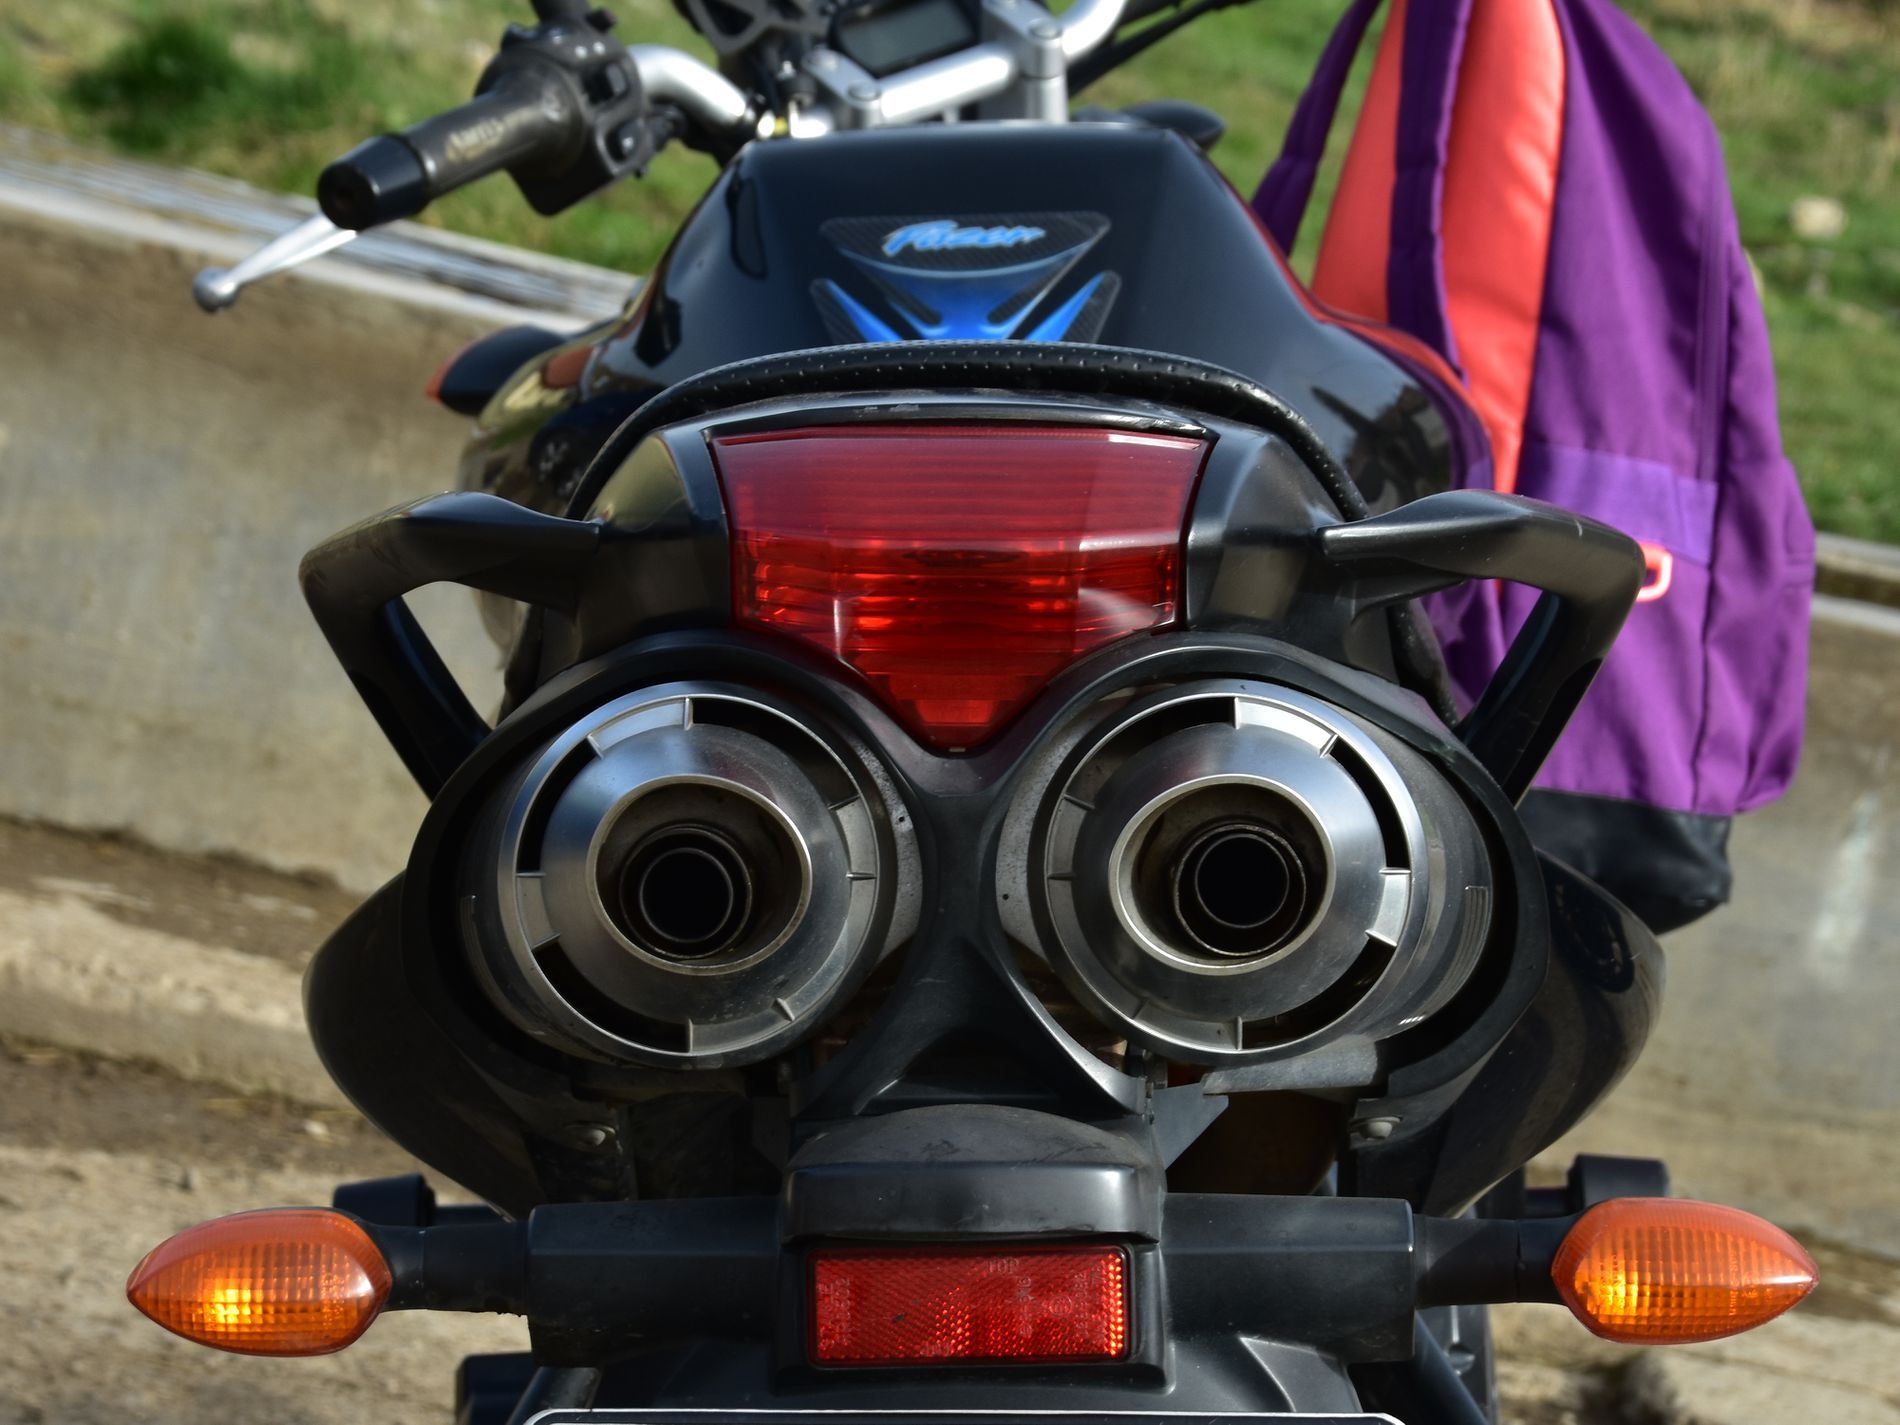
black Motorcycle
A photo of a motorcycle parked on a road on a sunny day, with grass on the edge of the road. The photo is from a low angle, showing the background of a black motorcycle, which has sides resembling ears and two circles in the middle resembling eyes. The shape of the motorcycle's background resembles a cat's face. The photo is a macro image.
A scene depicting a black motorcycle parked on a sunny road in the middle of a day, with a grassy hump visible in the background. The low-angle shot reveals the artistically designed sides of the motorcycle, which resemble ears and eyes, giving it the appearance of a cat's face. Hanging from the handle of the motorcycle is a brightly colored backpack that contrasts with the black motorcycle.
Labels: Headlight, Transportation, Vehicle, Motorcycle, Machine, Spoke, road, bag, grassland, circles
Camera: NIKON CORPORATION NIKON D3400
Lens: 18-250mm f/3.5-6.3, Sigma 18-250mm F3.5-6.3 DC Macro OS HSM
Aperture: F11
Exposure: 1/125 sec
ISO: 200
Focal length: 62.0 mm